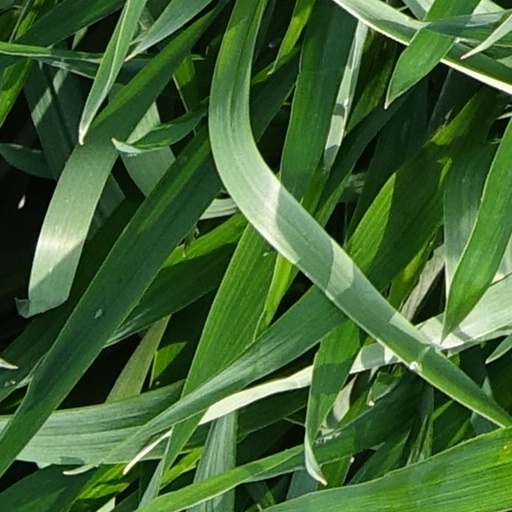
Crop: wheat